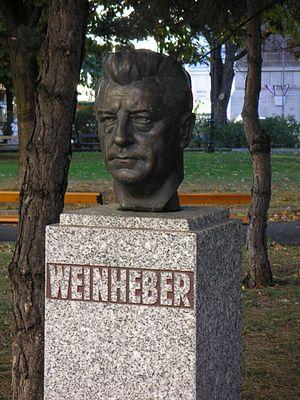
Josef Weinheber, né le 9 mars 1892 à Vienne et mort le 8 avril 1945 à Kirchstetten par suicide, était un romancier, poète et essayiste autrichien.